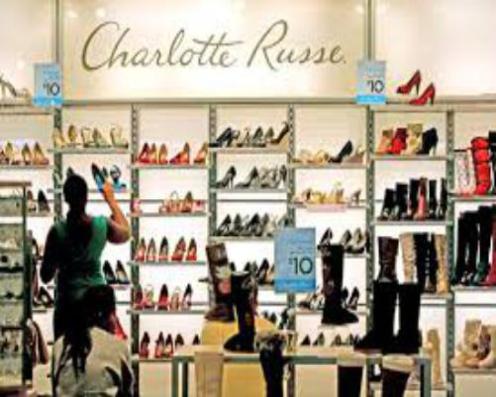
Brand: charlotte russe
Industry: Clothes